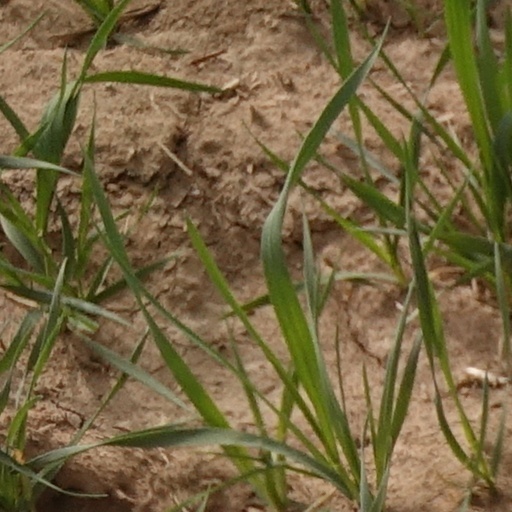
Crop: wheat